Catriona Laing

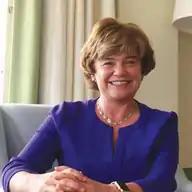

Catriona Wendy Campbell Laing is a British civil servant and diplomat who has been serving as United Nations Secretary-General António Guterres' Special Representative for Somalia and Head of the United Nations Assistance Mission in Somalia (UNSOM) since 2023.